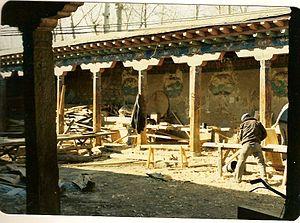
Norbulingka ou Norbu Lingka, est une enclave de 40 ha, comprise dans les faubourgs ouest de Lhassa, capitale de la région autonome du Tibet, et remplie de jardins, de bassins, de pavillons et de palais. Avant la construction de la ville nouvelle à partir de 1959, le site était à l'extérieur de Lhassa.